Running of the bulls

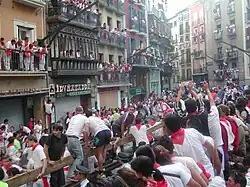
The bull run in Pamplona

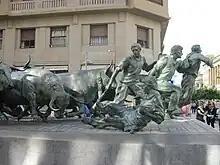
Monument in Pamplona

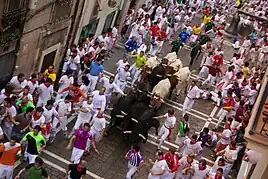
Runners surround the bulls on Estafeta Street

A running of the bulls (from the verb "encerrar", 'to corral, to enclose'; , literally 'haste, momentum'; 'bulls in the street', or 'bull-runner') is an event that involves running in front of a small group of bulls, typically six but sometimes ten or more, that have been let loose on sectioned-off streets in a town, usually as part of a summertime festival. Particular breeds of cattle may be favored, such as the in Spain, also often used in post-run bullfighting, and Camargue cattle in Occitan France, which are not fought. Bulls (non-castrated male cattle) are typically used in such events.